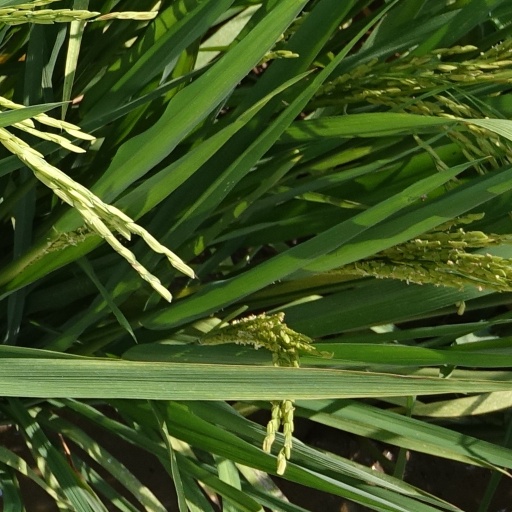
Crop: rice